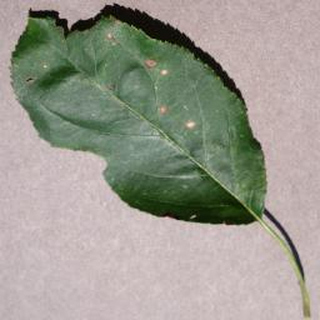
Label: apple_black_rot